Ethiopian refugees in Sudan

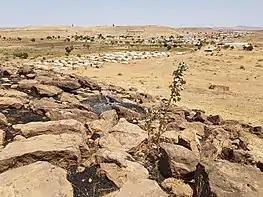
Ethiopian refugee camps near the Ethiopia–Sudan border, March 2021.

Ethiopian refugees in Sudan are individuals from Ethiopia who have sought asylum in Sudan due to various reasons, including the two-year civil war in the Tigray region and other challenging circumstances in Ethiopia.